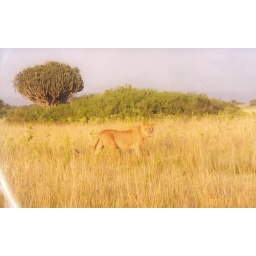
lion in the grass